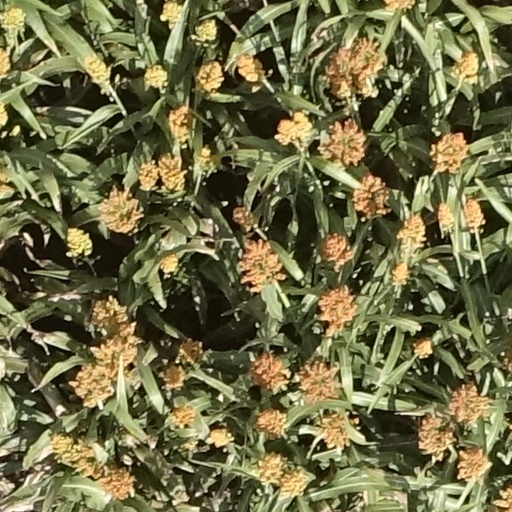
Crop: sorghum